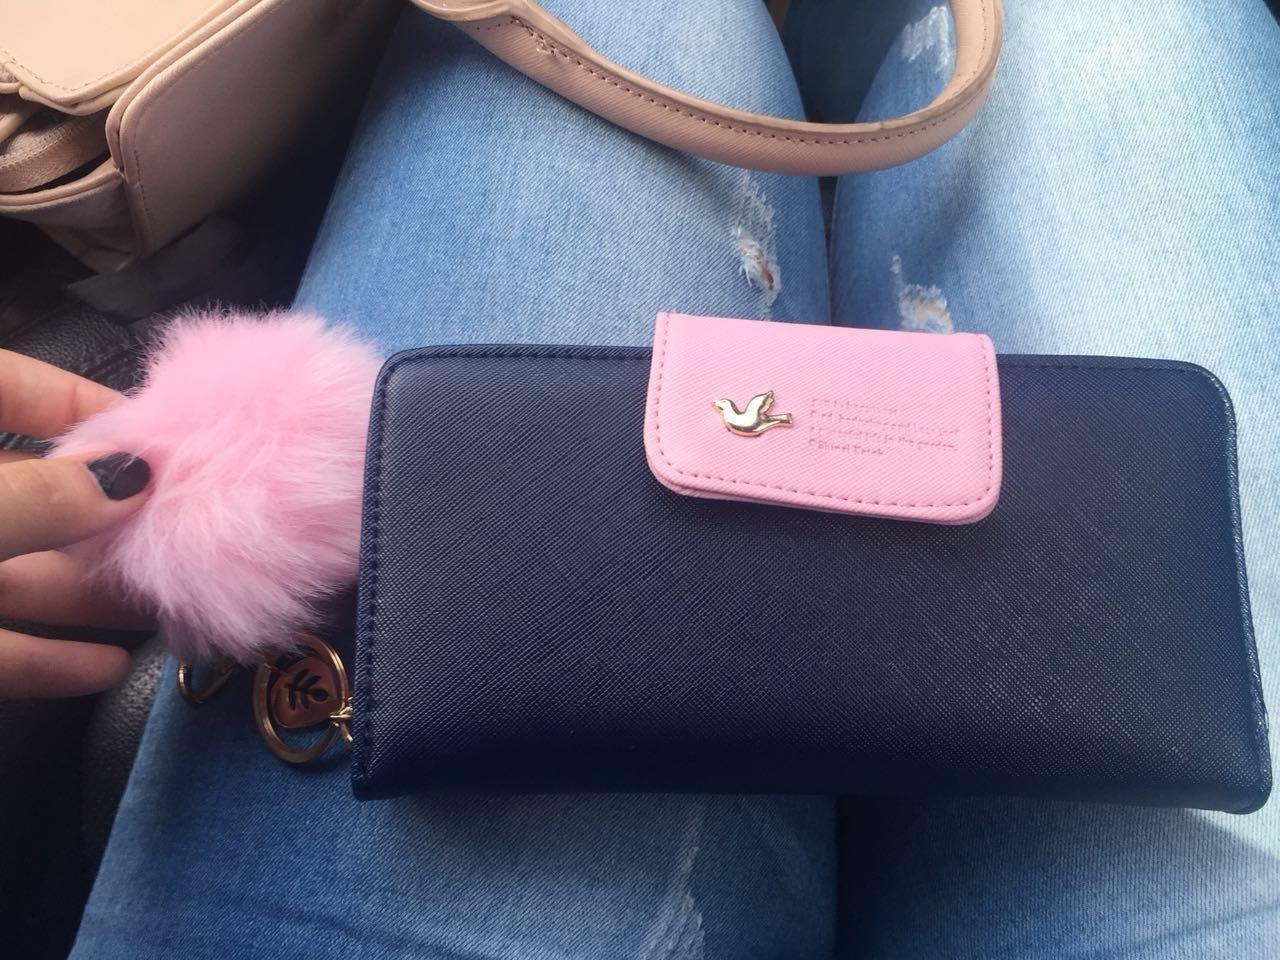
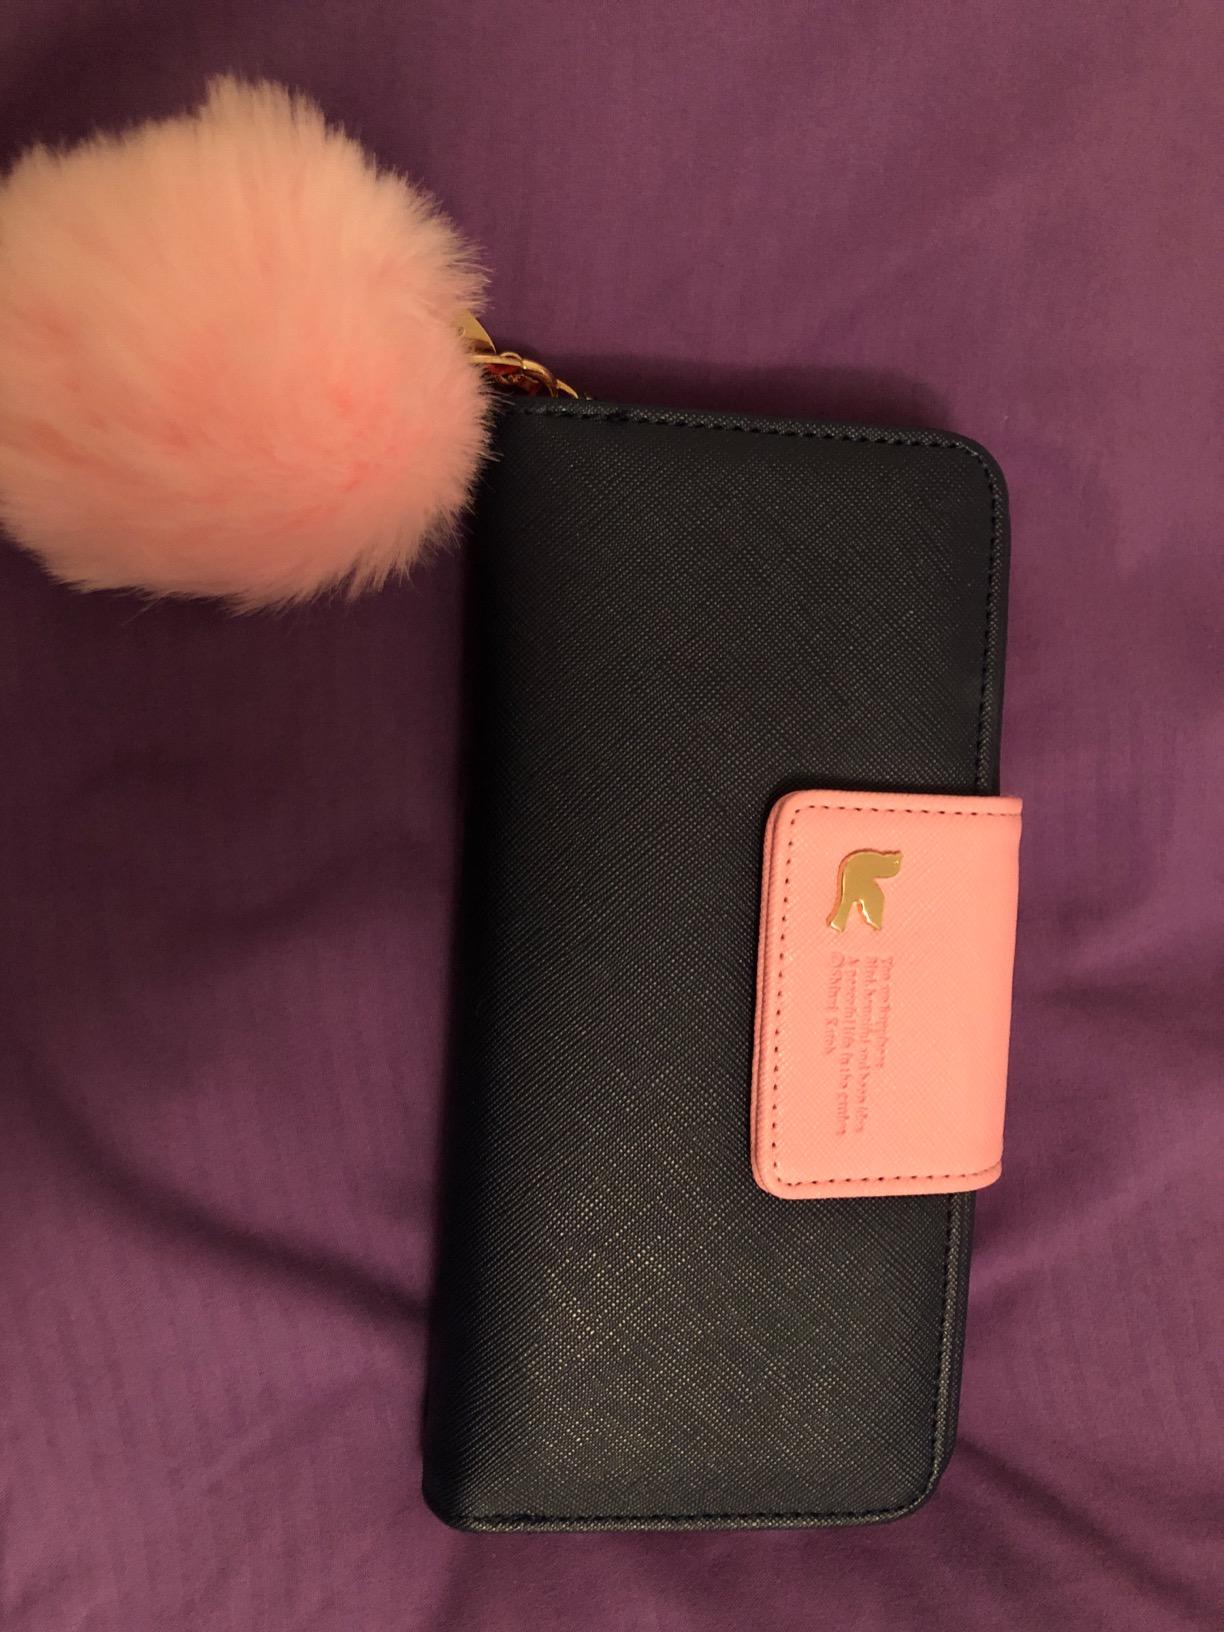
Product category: accessories_handbag
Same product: yes